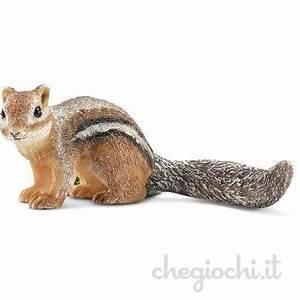
squirrel